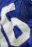
Number: 6